The Green Stripe

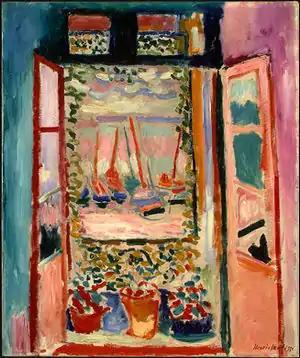
"Open Window, Collioure" by Henri Matisse (1905)

Matisse and Derain were leaders in this movement. Matisse spoke about color as "a force." He said "My paintings consist of four or five colors which clash with one another expressively. When I apply green, that does not mean grass. When I apply blue, that does not mean sky. It is their accord or their opposition which opens in the viewer’s mind an illusory space." This nontraditional use of color is seen in "The Green Stripe" and was controversial in the art world. One critic described the artists as "les fauves" or "wild beasts" who offended the viewer with their outrageous and unnatural colors. This insult effectively named the movement Fauvism.